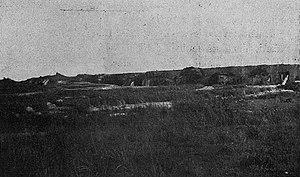
La digue du lac de Homs
La digue du lac de Homs, en Syrie, retient les eaux de l'Oronte en amont de la ville de Homs. Selon Henri Seyrig, « on ne voit guère que [la digue] n'ait pu être construite pour autre chose que pour [la ville de Homs et sa banlieue maraîchère]. Du reste, ce coûteux ouvrage, haut de 5 m. et long de 850 m., n'a évidemment été bâti que par une ville déjà riche et considérable. Or cette prospérité, Émèse ne l'a connue que sous l'empire romain — c'est-à-dire justement à l'époque où semble pouvoir remonter l'appareil de la digue. »